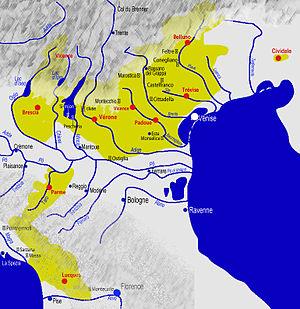
Territoires contrôlés par la famille Della Scala de Vérone au moment de l'expansion maximale de la seigneurie scaligère (1336)
Alberto Canfrancesco della Scala, plus connu comme Cangrande della Scala, premier du nom, est un condottiere et un politicien italien du XIVᵉ siècle, membre de la dynastie scaligère. Avec son frère Alboino, de 1308 à 1311, puis seul après la mort de ce dernier, il poursuit l'œuvre de ses prédécesseurs et porte la richesse et la puissance de Vérone à leur apogée.
Mastino II della Scala est un condottiere et un homme politique italien du XIVᵉ siècle, membre de la dynastie scaligère. Fils d'Alboino della Scala, il succède en juillet 1329 à son oncle Cangrande Iᵉʳ, en même temps que son frère Alberto II.
Les Rossi sont une famille noble italienne dont la présence en Émilie, dans l'actuelle province de Parme, est attestée dès 1323 et dont l'histoire est retracée au travers d'archives disponibles dans diverses localités dont Parme et San Secondo.
La famille Della Scala, appelée également en italien famiglia scaligera ou gli Scaligeri, est une dynastie qui gouverne la cité de Vérone, en Italie, durant 125 ans, de 1262 à 1387. De nombreux membres de cette famille exercent des fonctions militaires, politiques et administratives dans les communes, puis les seigneuries de Vénétie dès le XIIIᵉ siècle et imposent progressivement leur seigneurie à Vérone, puis à Vicence. À leur apogée, les Della Scala n'ont pas d'égal en puissance et en richesse parmi les princes d'Italie.